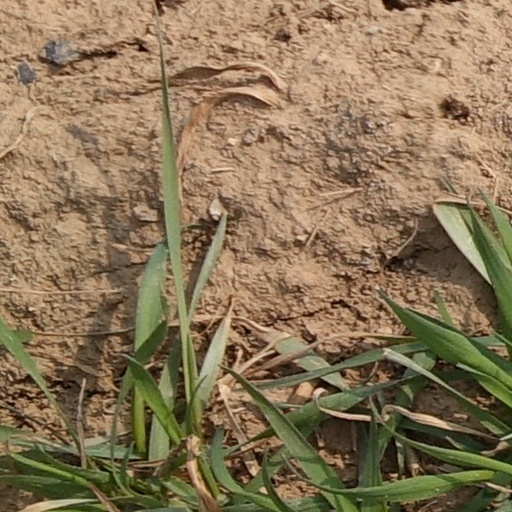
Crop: wheat